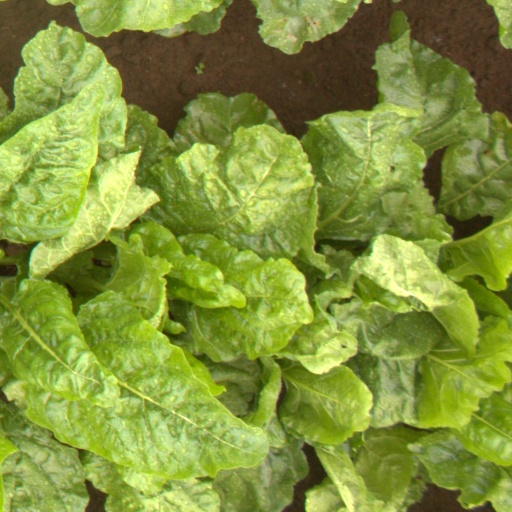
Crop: sugar beet